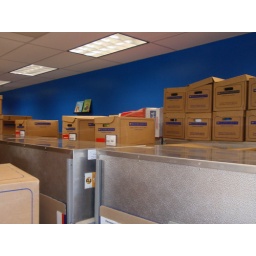
This is what the library looked like once the book fair was delivered. photo by Mrs. Sibberson